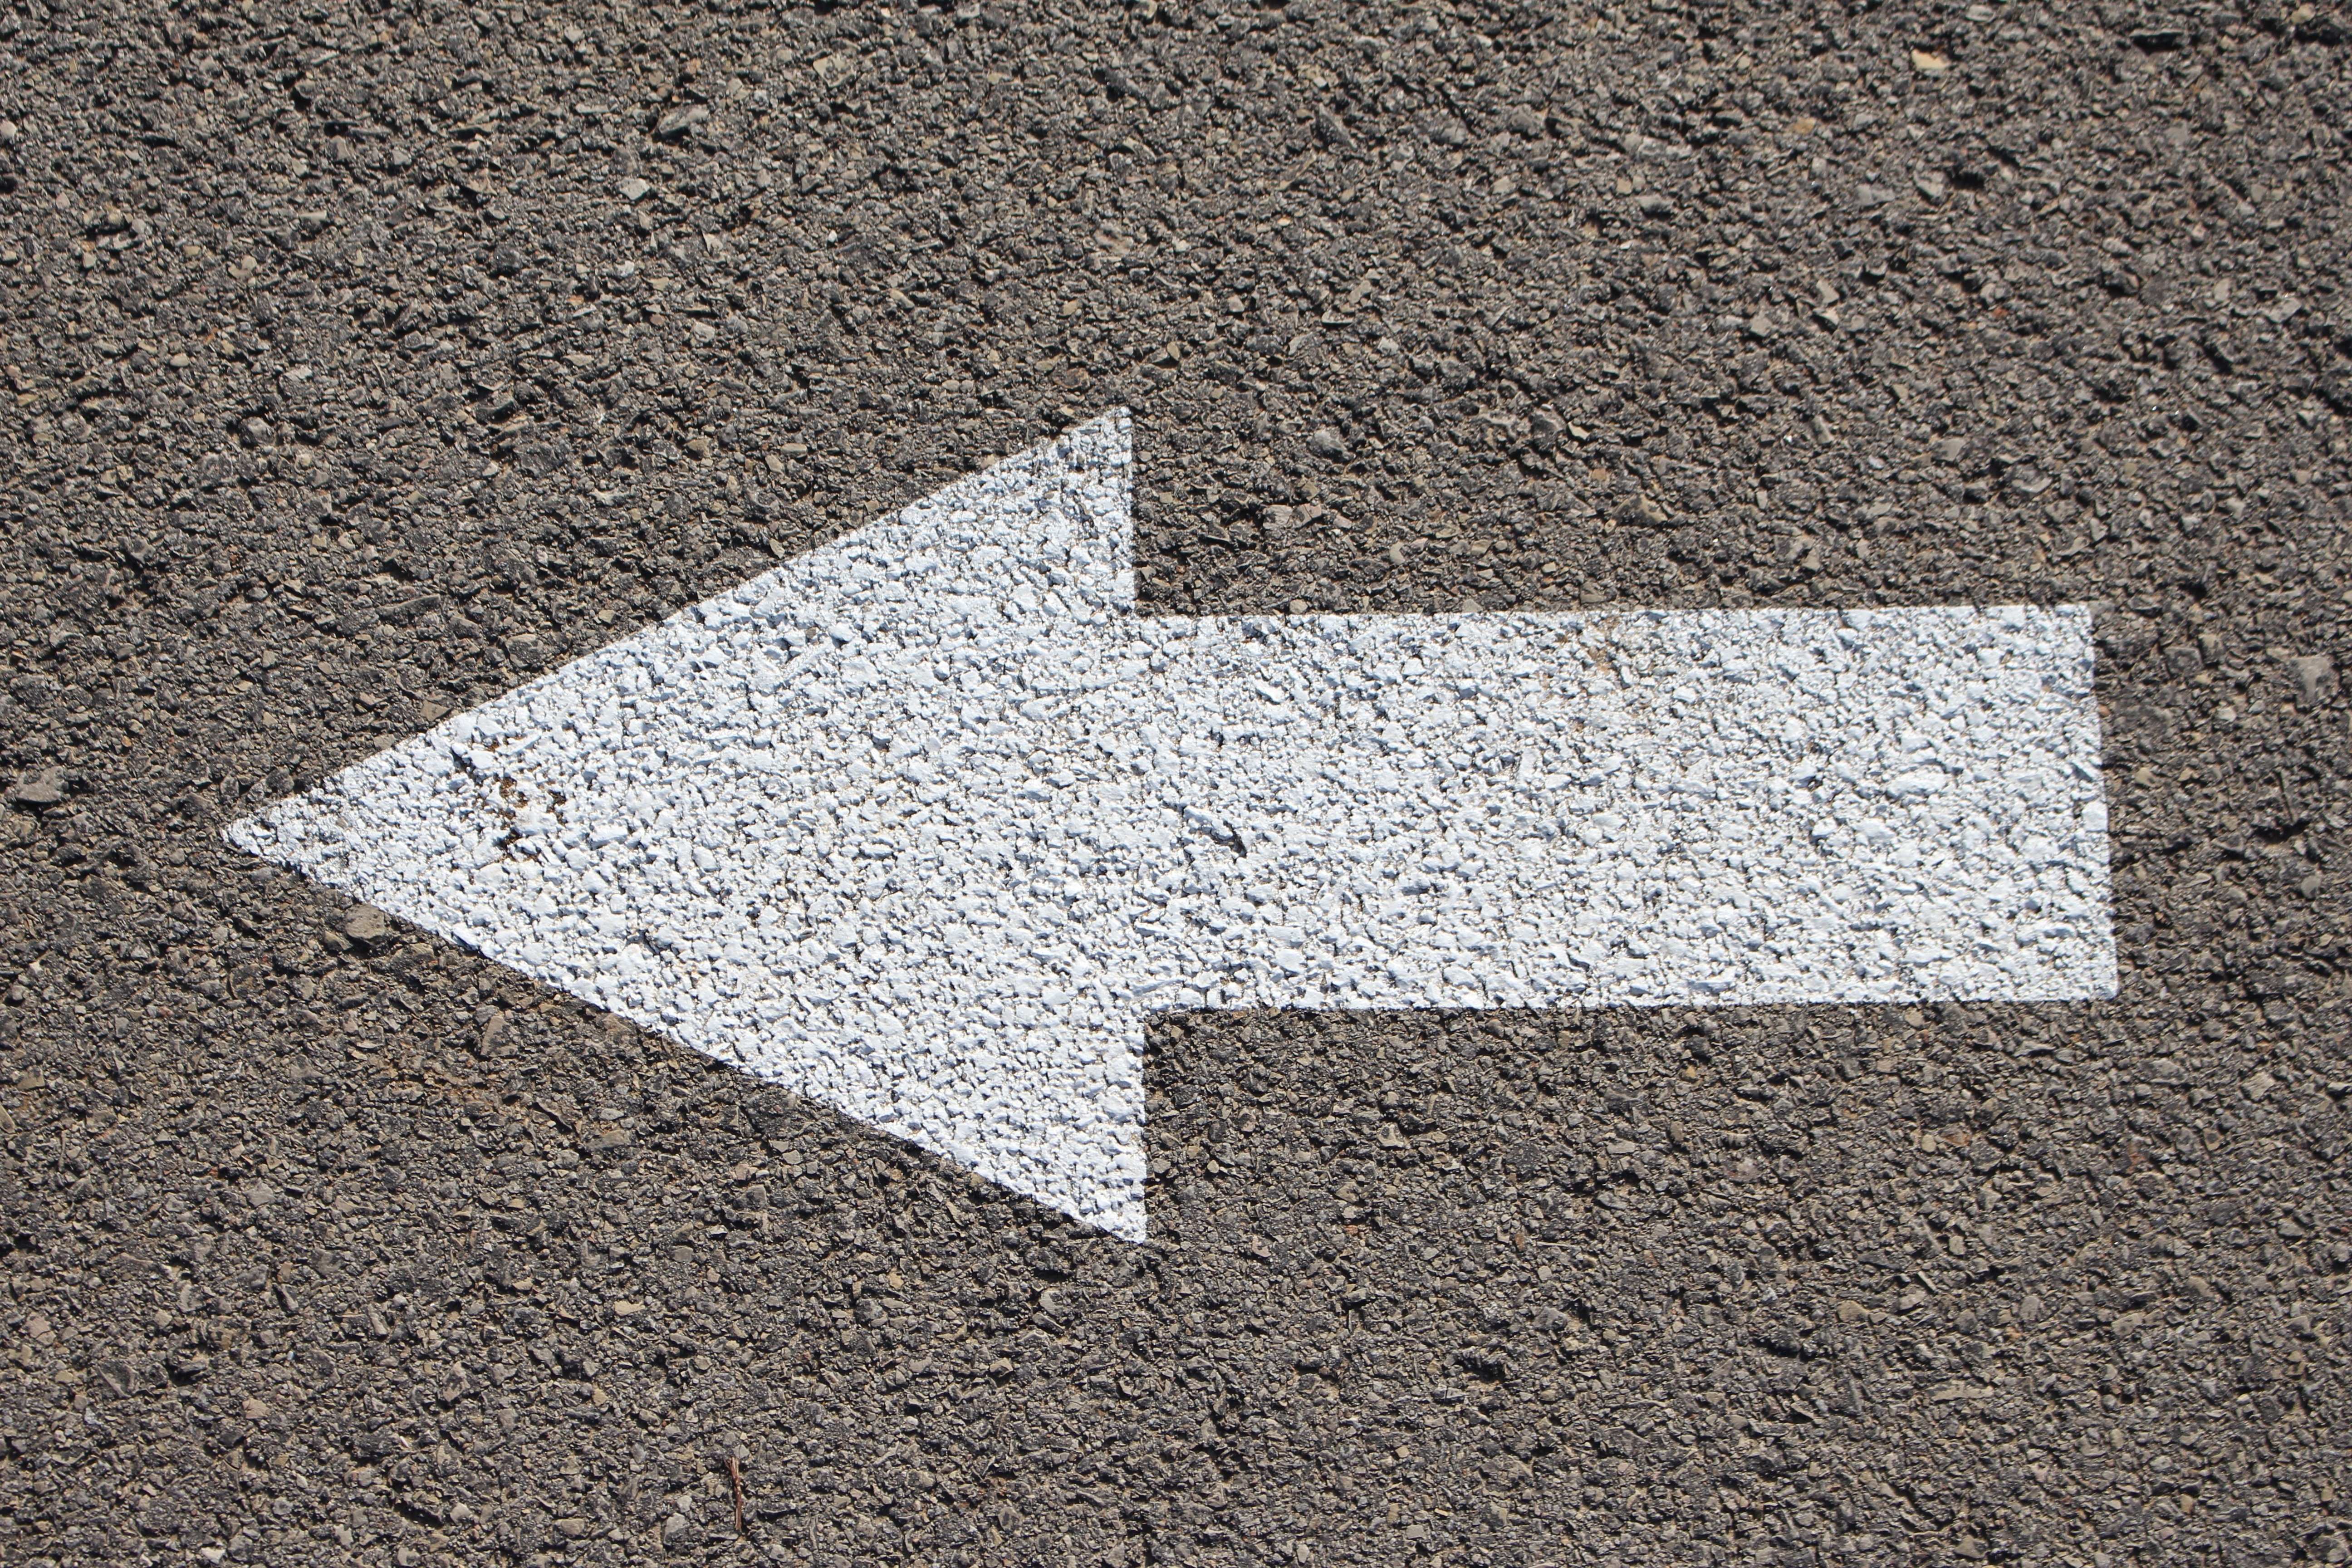
outdoor, sand, ground, sidewalk, floor, wall, asphalt, line, soil, brick, lane, material, arrow, left, gravel, blacktop, pointing, flooring, road surface